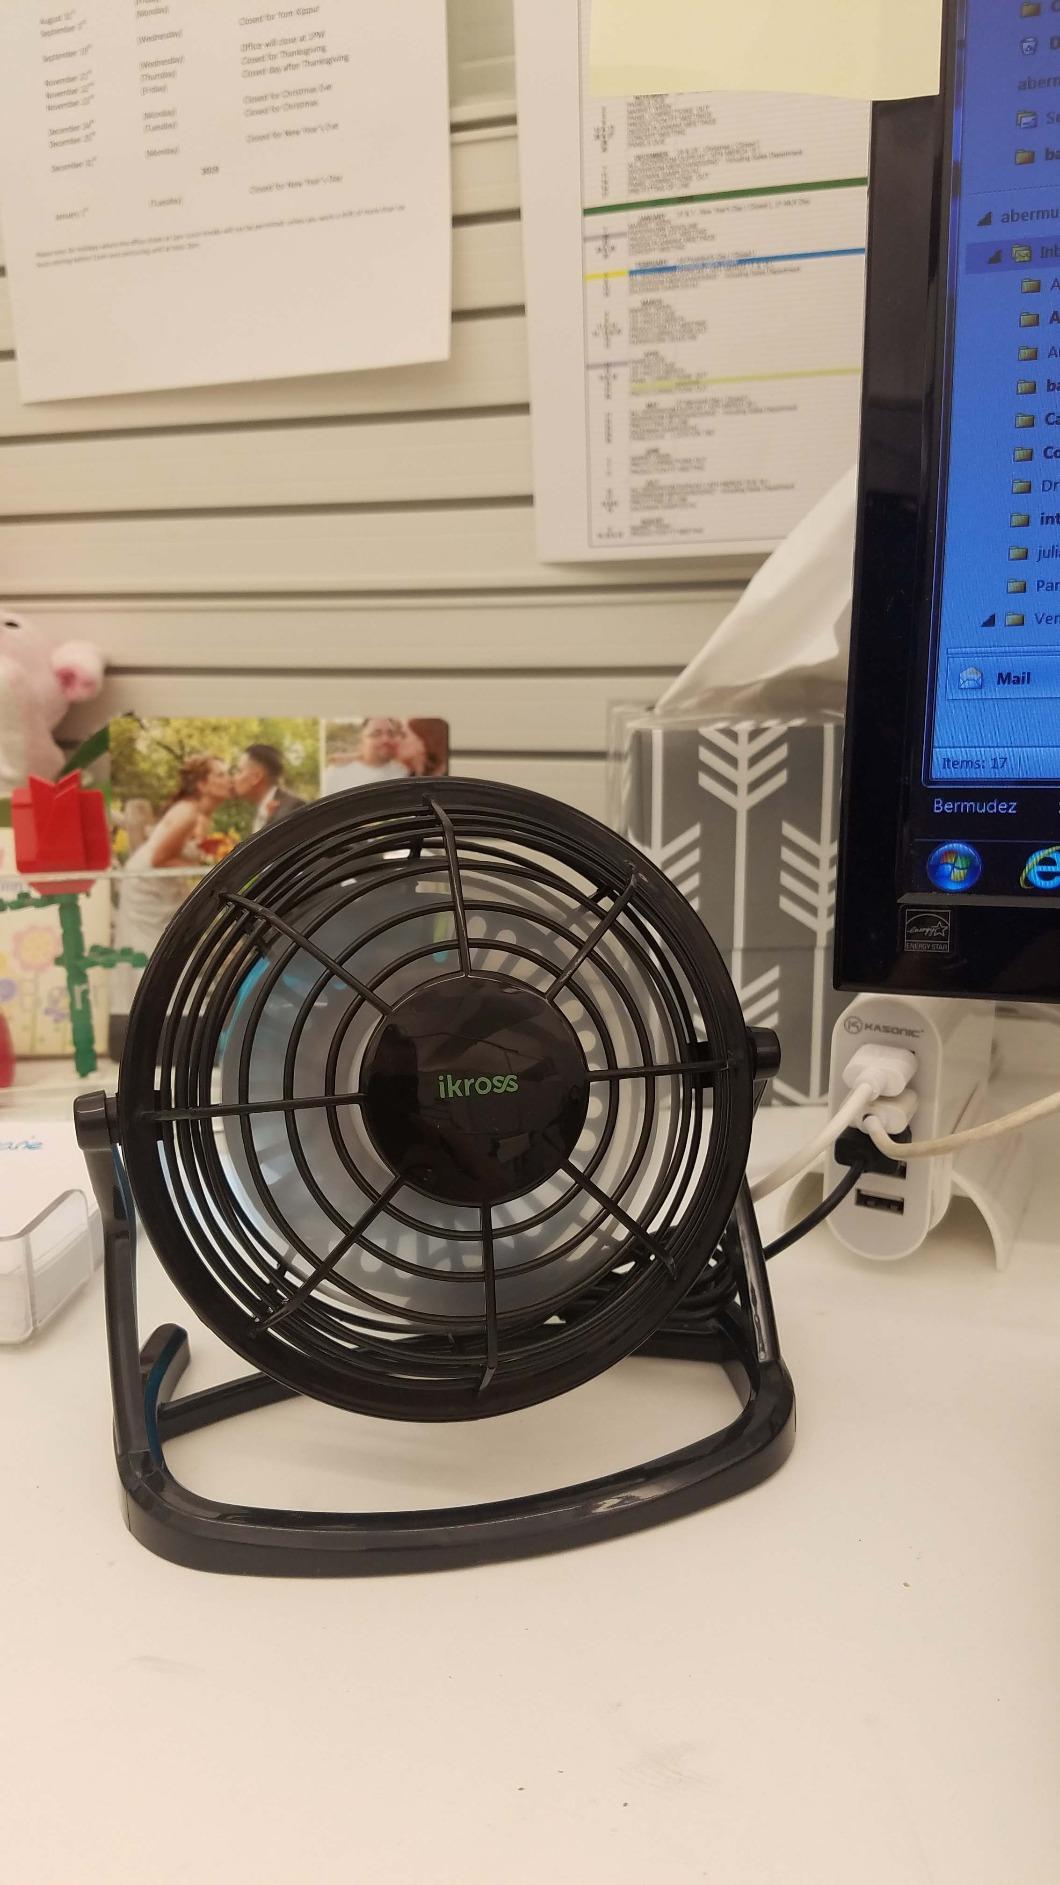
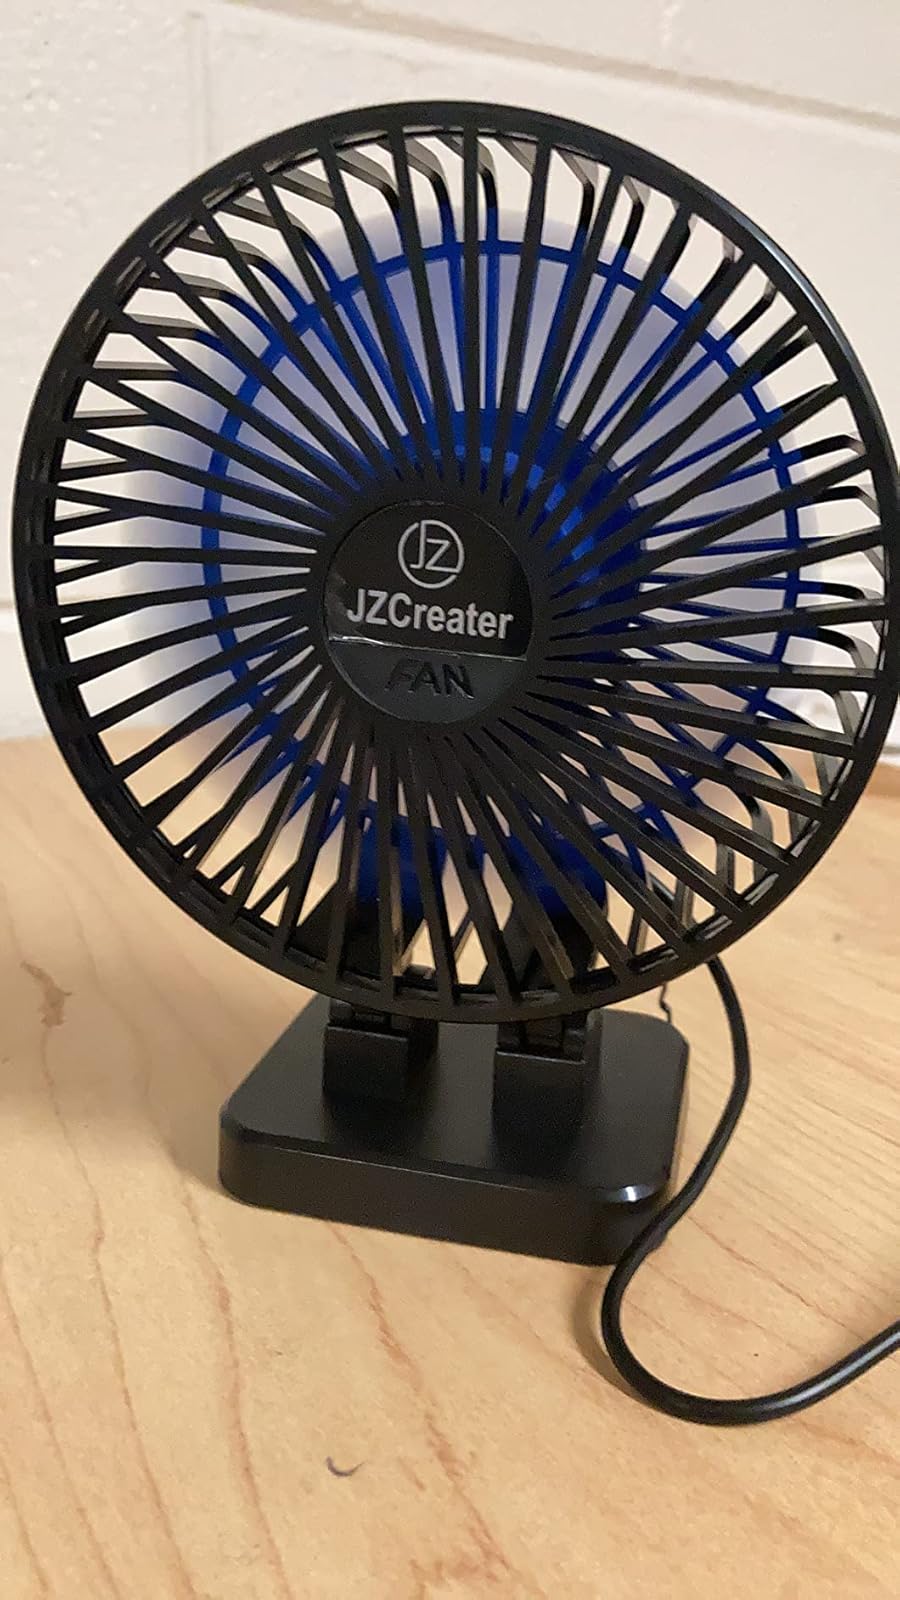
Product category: fan
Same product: no